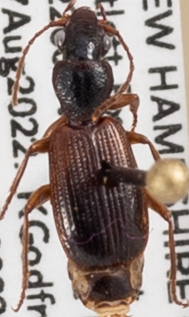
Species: Cymindis neglecta
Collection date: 2022-08-17
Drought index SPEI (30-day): -0.9
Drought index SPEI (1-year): -0.9
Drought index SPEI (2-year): -1.69